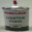
Label: can